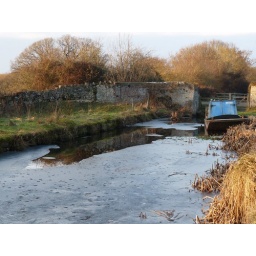
Not only is the canal iced up, but the Montgomery Canal is un-navigable and blocked by the road. The boat is rusty too!